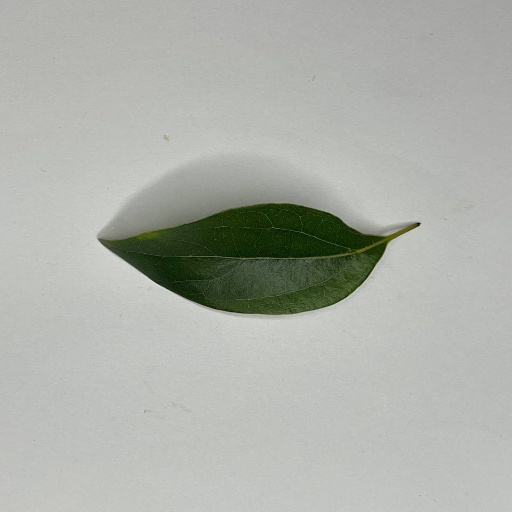
Species: Camphor
Leaf condition: Healthy Leaf